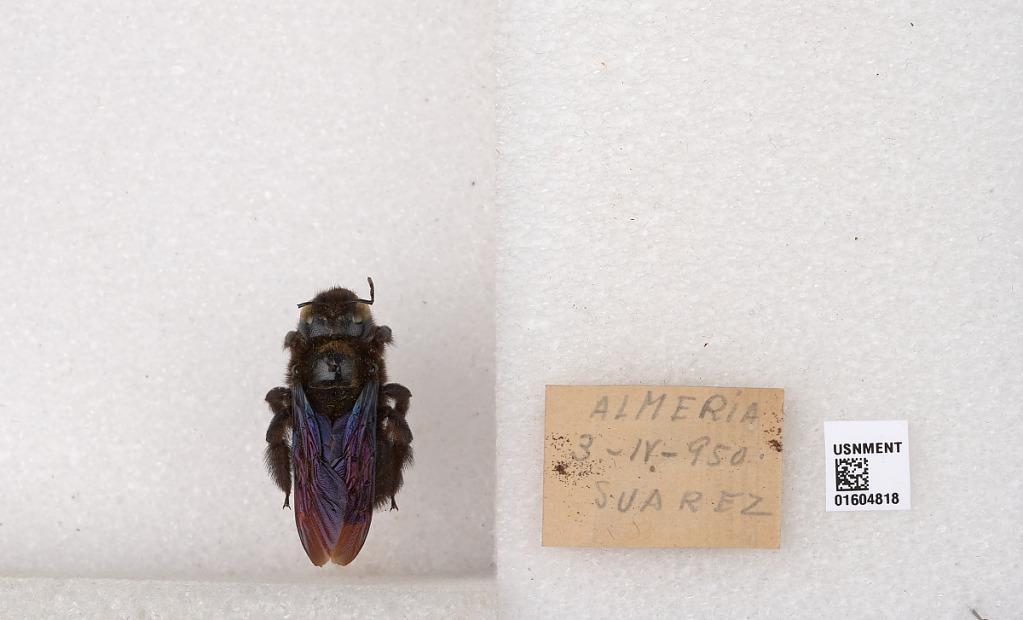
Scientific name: Xylocopa
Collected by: Suarez
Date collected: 1950-4-3
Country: Spain
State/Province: Andalusia
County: Almeria
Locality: Almeria